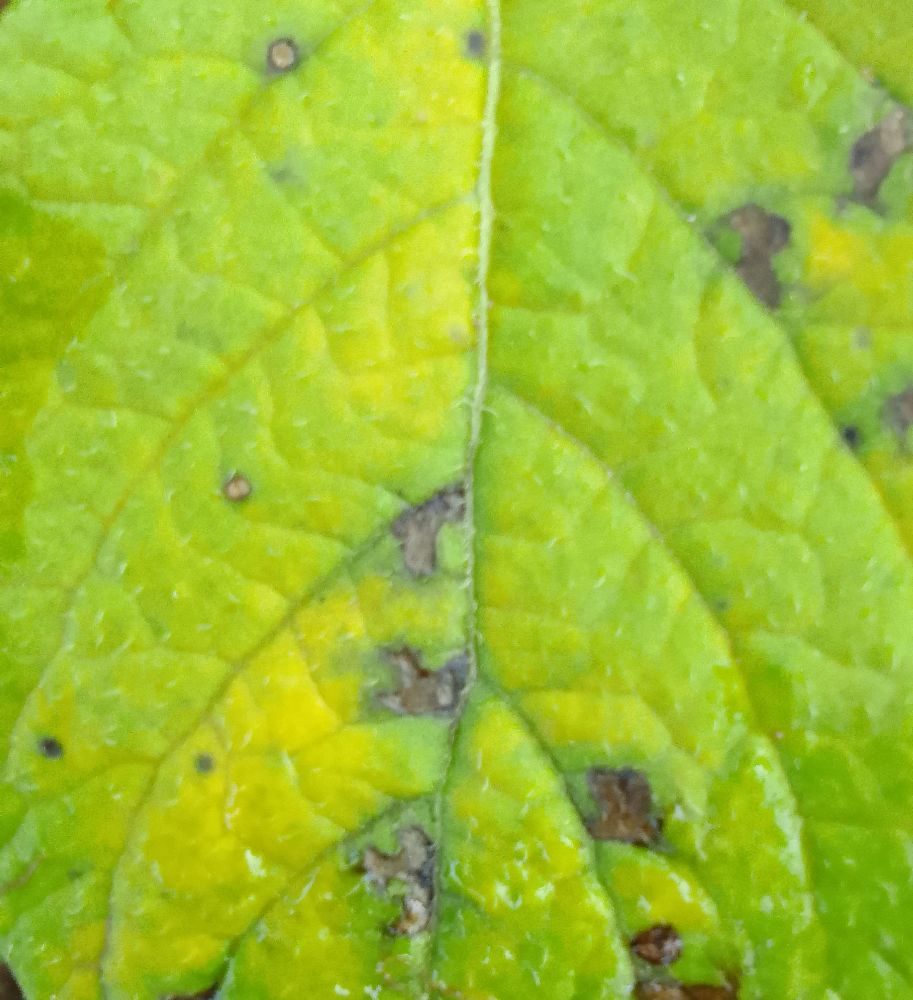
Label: Early blight